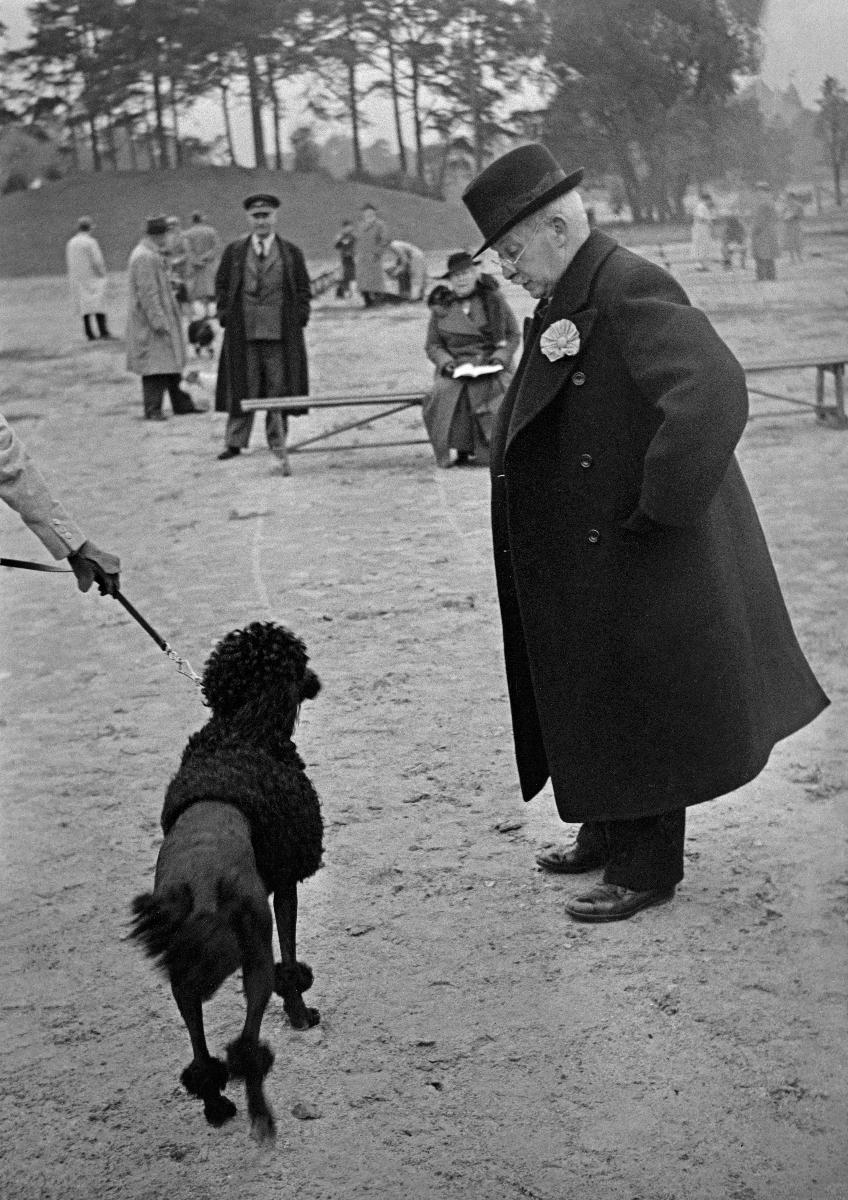
Kansainvälinen koiranäyttely Hippodromilla
Internationell hundutställning på Hippodromen; International Dog Exposition on the Hippodrom
sisällön kuvaus: Kansainvälinen koiranäyttely Helsingin vanhalla Hippodromilla 25.9.1937. Tuomari, johtaja H. Wolgast Ruotsista. content description: International Dog Exposition on the Helsinki Old Hippodrome 25.9.1937. The Judge, Director H. Wolgast from Sweden. innehållsbeskrivning: Internationell hundutställning på gamla Hippodromen i Helsingfors 25.9.1937. Domare, direktör H. Wolgast från Sverige.
Kuvaaja: Sundström, Hugo, kuvaaja
Vuosi: 1937
Paikka: Suomi, Uusimaa, Helsinki
Aiheet: lemmikkieläimet; koira; näyttelyt; tuomarit (oikeus); kilpailut; HBL; pets; dog; exhibitions; judges; animals; domestic animals; dogs; expos; dog expositions; competitions; sällskapsdjur; hund; utställningar; domare (juridik); djur; husdjur; hundar; tävlingar; hundutställningar; domare